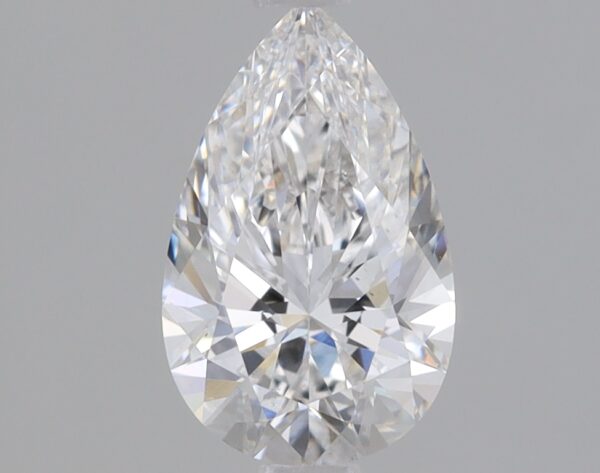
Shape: pear
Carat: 0.8
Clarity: VS1
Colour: E
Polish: EX
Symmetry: EX
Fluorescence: NONE
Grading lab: IGI
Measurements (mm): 8.29 x 5.17 x 3.25